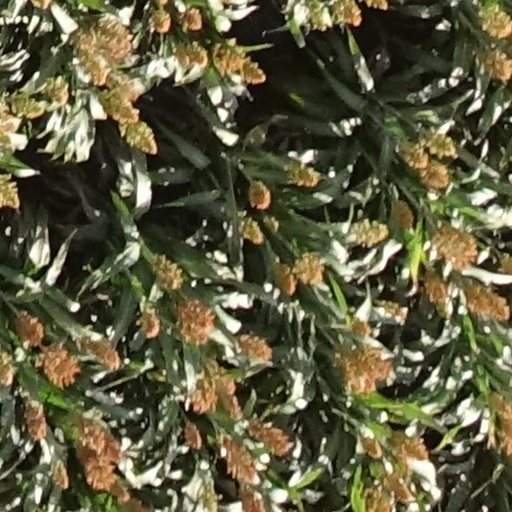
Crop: sorghum